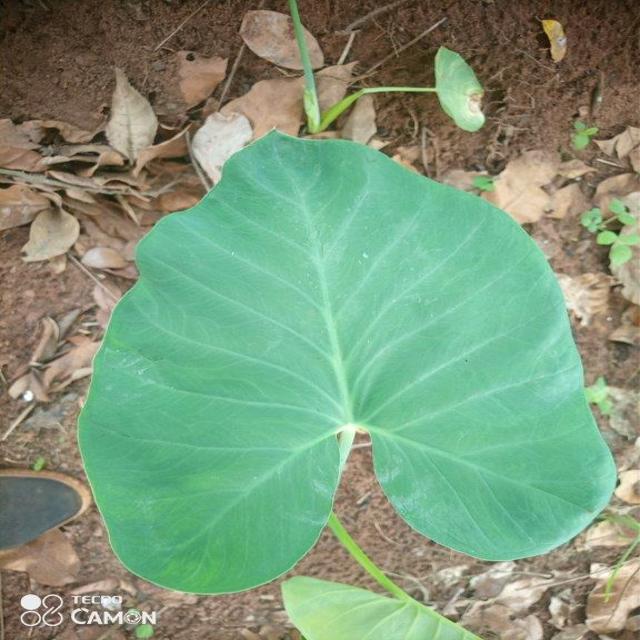
Label: Healthy